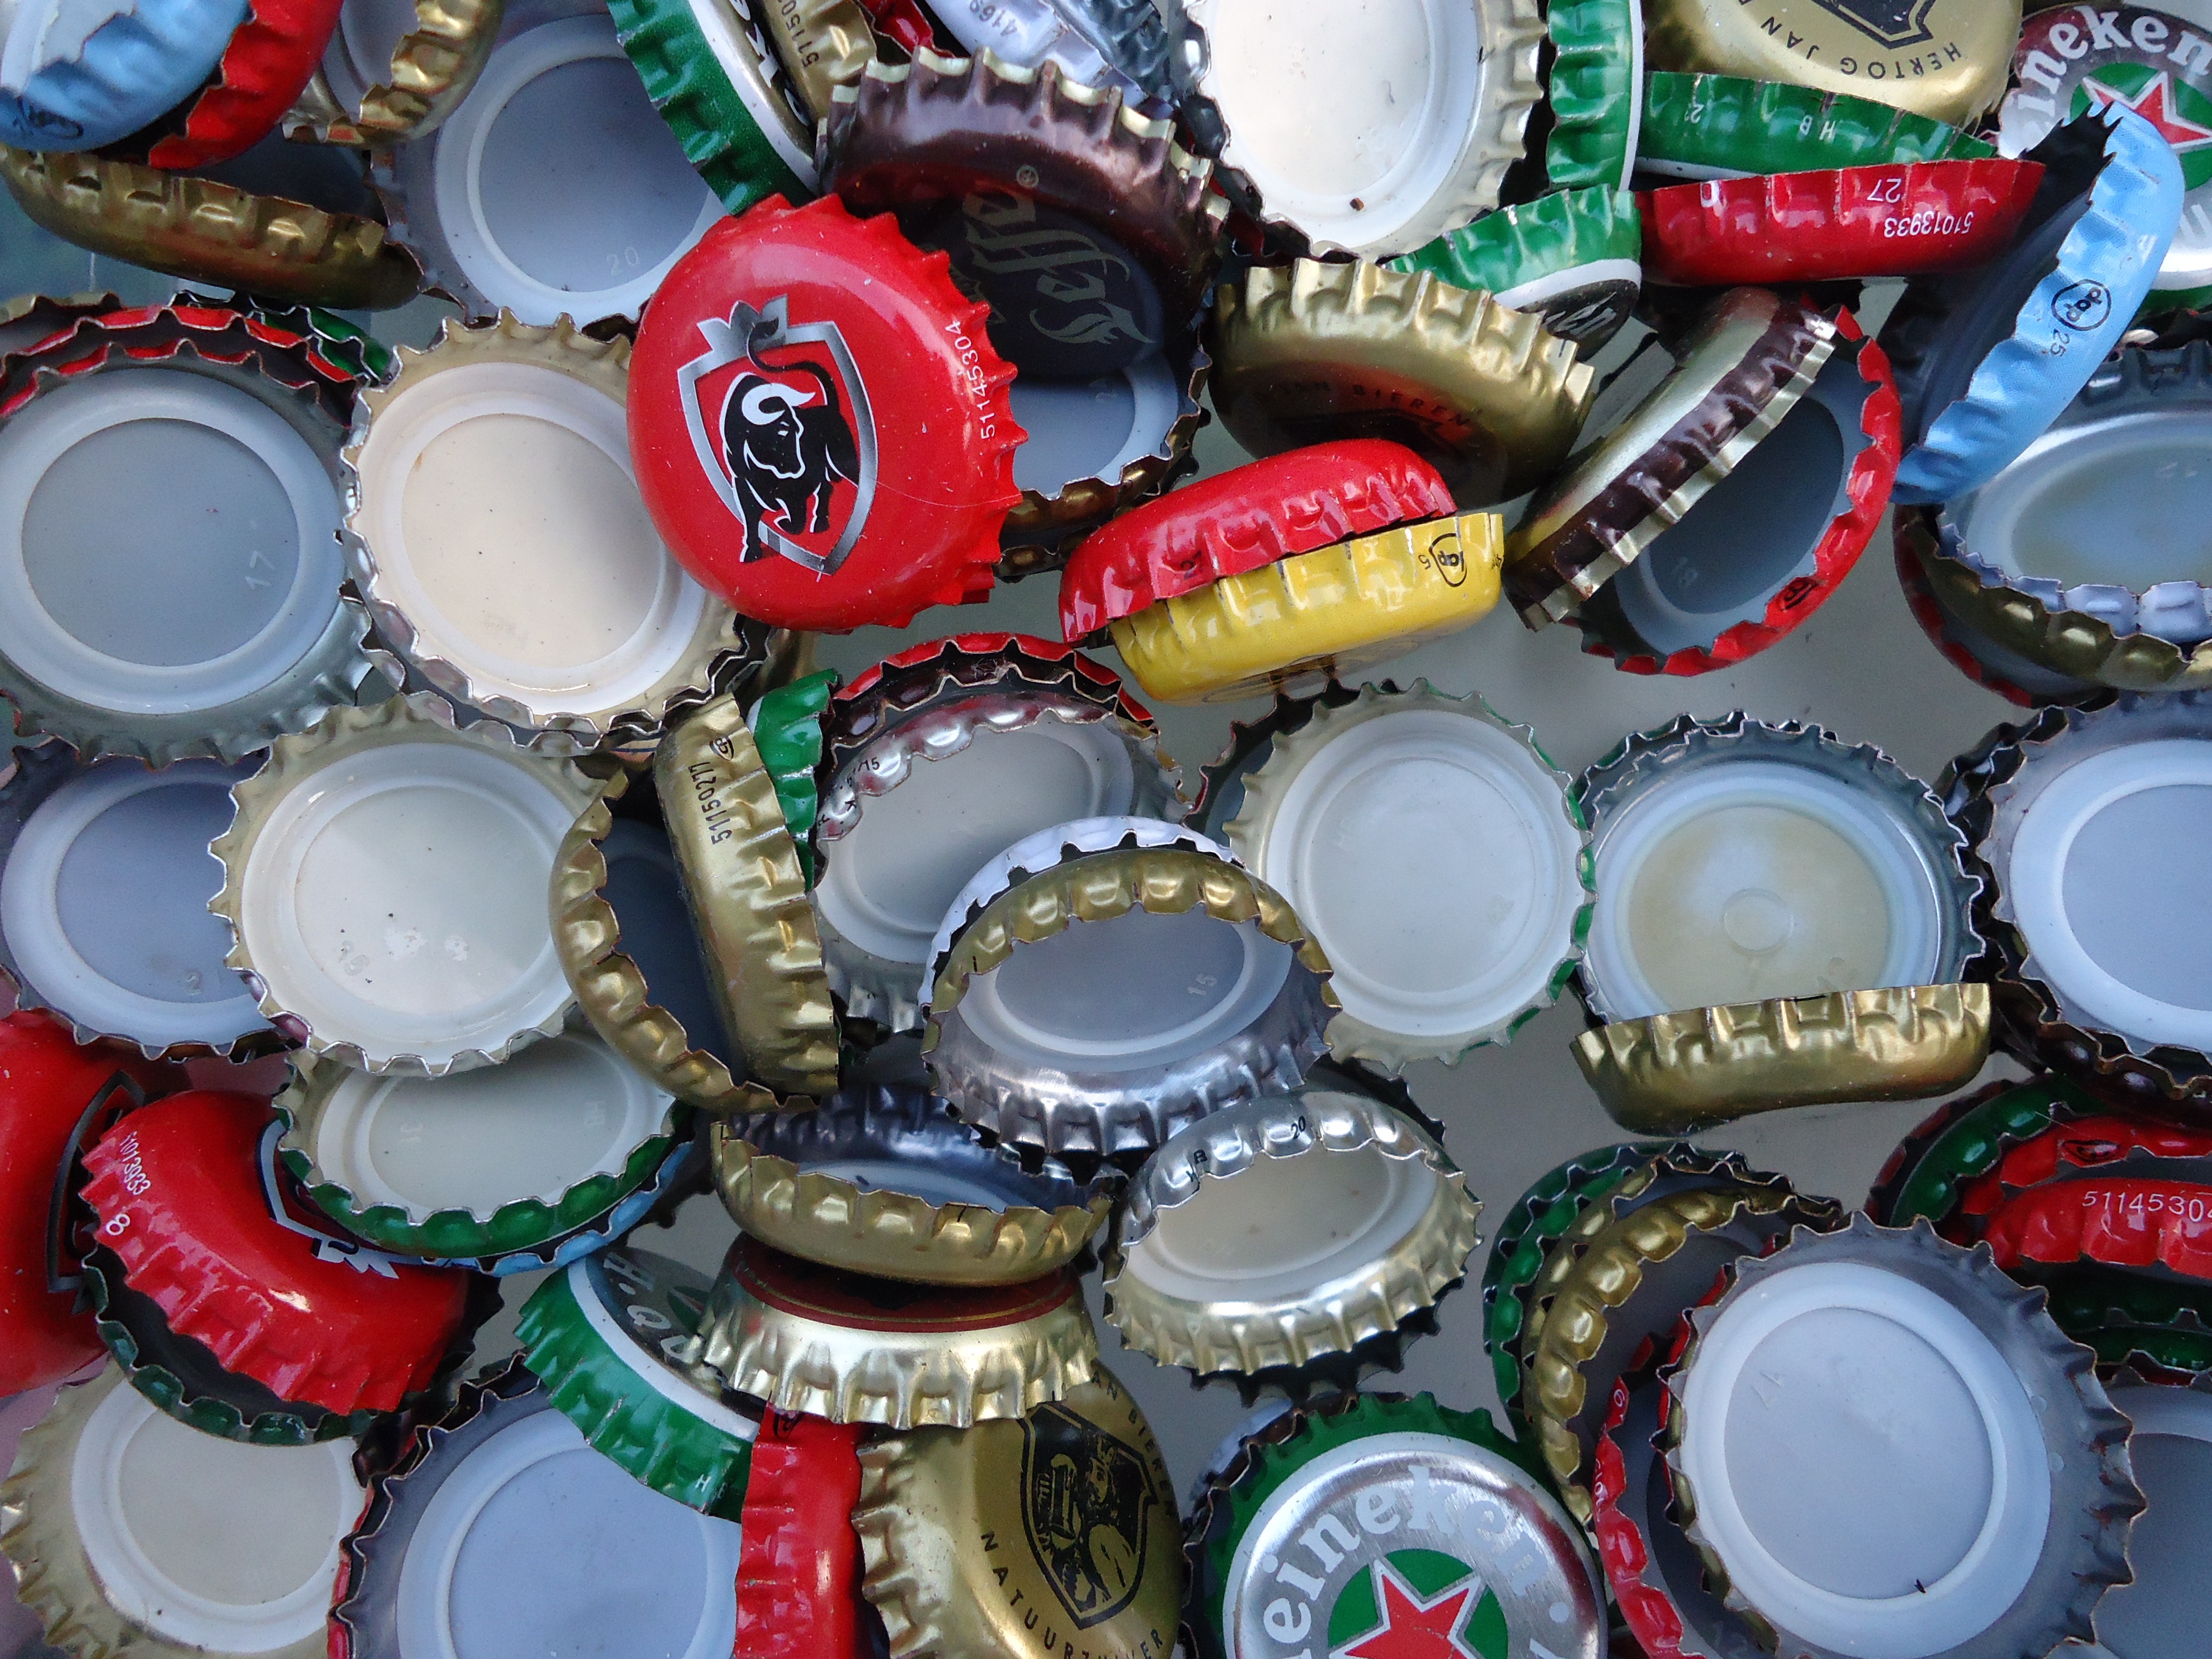
advertising, relax, collection, color, drink, bottle, drum, beer, alcohol, musical instrument, art, background, party, fashion accessory, skin head percussion instrument